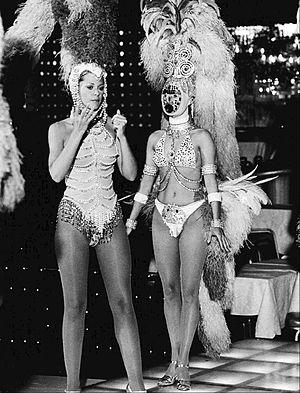
Super Jaimie ou La Femme bionique au Québec est une série télévisée américaine de science-fiction et fantastique en 58 épisodes de 47 minutes, créée par Kenneth Johnson et diffusée entre le 14 janvier 1976 et le 4 mai 1977 sur le réseau ABC, puis entre le 10 septembre 1977 et le 13 mai 1978 sur le réseau NBC.